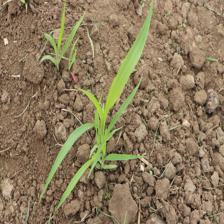
Label: Sorghum